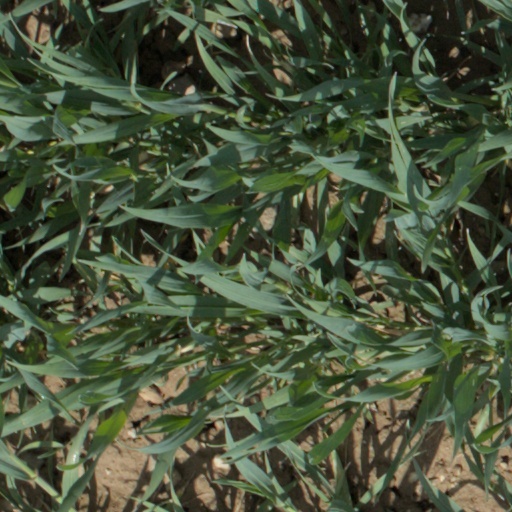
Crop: wheat